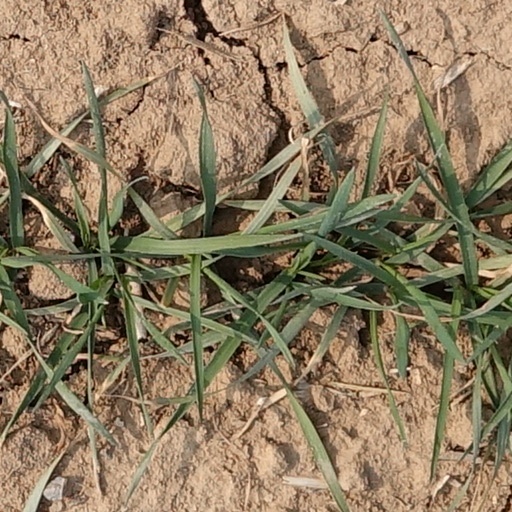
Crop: wheat